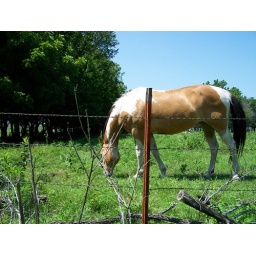
The two horses had come over to the fence to say hello.